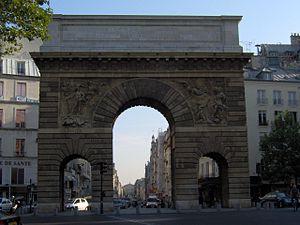
Pierre Bullet: Porte Saint-Martin (1674), Paris, vue du nord, avec reliefs allégoriques La Défaite des Allemands par Gaspard Marsy (à gauche) et La Prise de Limbourg en 1675 par Pierre Le Gros l'aîné (à droite). This building is classé au titre des Monuments Historiques. It is indexed in the Base Mérimée, a database of architectural heritage maintained by the French Ministry of Culture,